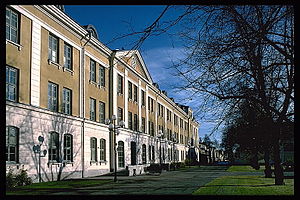
Umeå kommun
Umeå kommune ligger i länet Västerbottens län i landskapet Västerbotten i Sverige. Kommunen har grænser til nabokommunerne Skellefteå, Robertsfors, Vindelen, Vännäs og Nordmaling. Kommunens administration ligger i byen Umeå. Kommunen er den folkerigeste i Västerbotten og Norrland, og var i 2011 på en 11. plads af Sveriges folkerigeste kommuner.